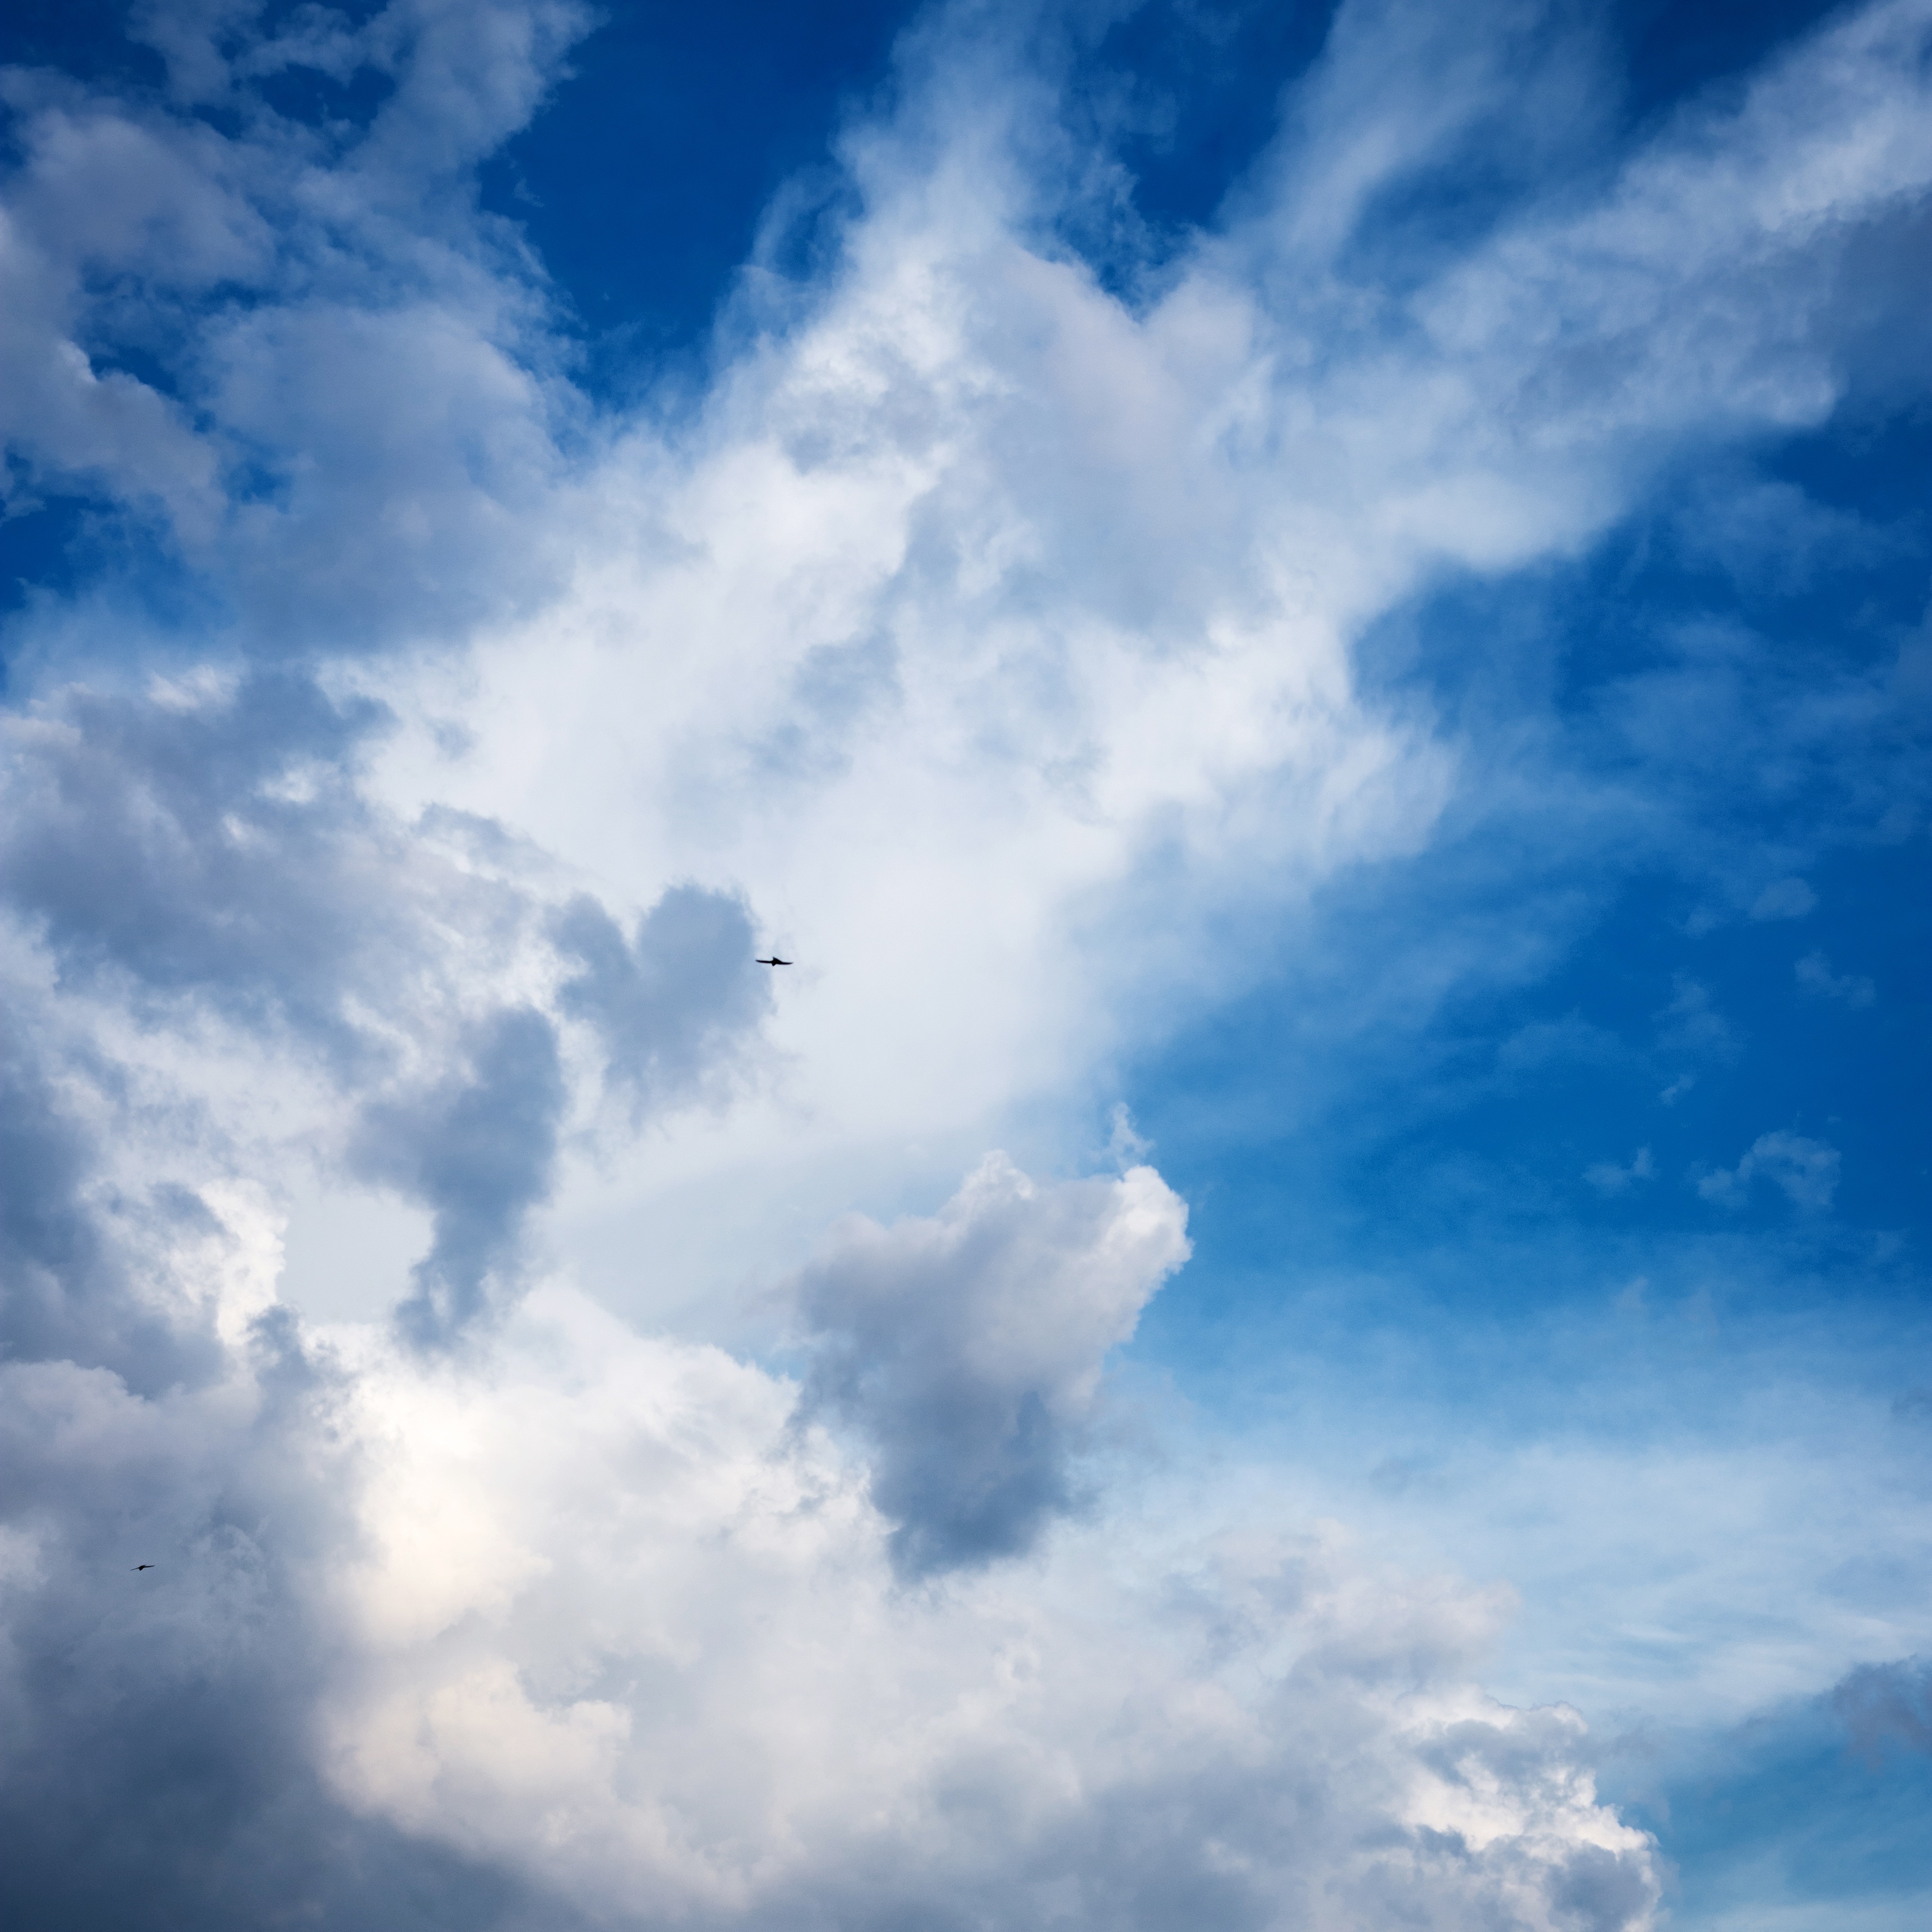
nature, horizon, cloud, sky, sunlight, atmosphere, daytime, cumulus, blue, blue sky, clouds, day, meteorological phenomenon, atmosphere of earth